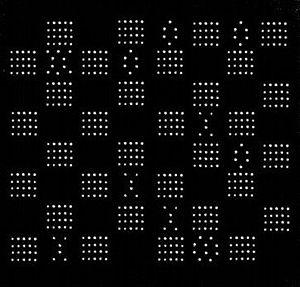
Le programme de dames de Christopher Strachey est un programme informatique de jeu de dames créé par l'informaticien britannique Christopher Strachey en 1951 et qui fonctionne pour la première fois, à une vitesse raisonnable, au cours de l'été 1952 sur l'ordinateur Ferranti Mark I de l'université de Manchester.
La genèse du jeu vidéo est la première période de l'histoire du jeu vidéo marquée de nombreuses inventions technologiques, qui puise ses sources depuis la création des premiers jeux mécaniques et électroniques dans les années 1940 et s'étend jusqu'à l'explosion des jeux vidéo, et sa démocratisation enclenchée en 1972 avec Pong et la commercialisation de la première console de jeux vidéo de l'histoire destinée au marché des jeux à domicile, l'Odyssey.